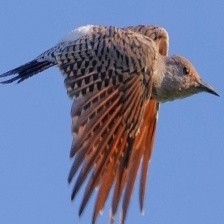
Species: NORTHERN FLICKER
Scientific name: COLAPTES AURATUS